Culver CityBus

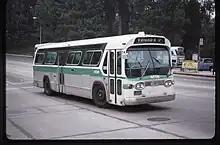
A now-retired GMC New Look bus running on Route 6 of the Culver CityBus.

Culver CityBus was founded on 3 March 1928, making it the second oldest municipal bus line in California and the oldest public transit bus system still operating in Los Angeles County. Big Blue Bus was founded on 14 April 1928, the San Francisco Municipal Railway began streetcar service 28 December 1912.